Mike Sanford Jr.

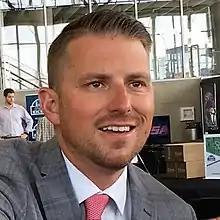
Sanford at 2018 C-USA Kickoff

Michael Gunnar William Sanford (born February 4, 1982) is an American football coach and former quarterback. He is the current head coach of Valor Christian High School in Highlands Ranch, Colorado and was the former interim head coach for the Colorado Buffaloes. He played college football at Boise State from 2000 to 2004. He then served as the head coach of the Western Kentucky Hilltoppers (2017–2018).